Lukas Pinckert

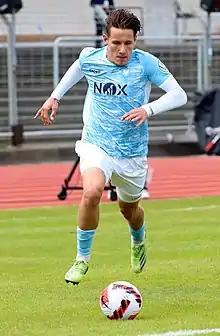
Pinckert with Viktoria Berlin in 2022

Lukas Finn Pinckert (born 22 January 2000) is a German professional footballer who plays as a right-back for club SV Elversberg.